Mega Man 11

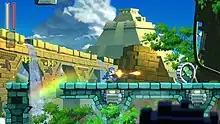
A gameplay screenshot of "Mega Man 11". The head-up display displays Mega Man's energy level and Weapon Energy Level, which is used to fire Special Weapons.

"Mega Man 11" retains the gameplay style of the classic "Mega Man" series of games, and features a 2.5D graphics style with 3D polygonal characters and 2D environments. Players control Mega Man in an attempt to stop Dr. Wily from using the Double Gear system that he invented many years before when he was at Robot University. Players travel through eight linear stages, which can be chosen in any way the player sees fit, and have to face Doctor Wily's newest Robot Masters, including Block Man, Fuse Man, Blast Man, Acid Man, Tundra Man, Torch Man, Impact Man (known as Pile Man in Japan), and Bounce Man (known as Rubber Man in Japan).